Roswell High School (Georgia)

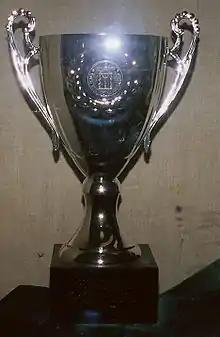
Close up of Roswell's 2007 state championship trophy in gymnastics.

Roswell's gymnastics program has won a total of seven state championships since 1997, including four straight from 2000 to 2003. Roswell's seven state titles is second in the sports history behind only Lakeside, Dekalb's nine. The 2006 team finished third in the state, and in 2007 Roswell won their seventh state championship in the sport on April 27 at Westminster, defeating archrival Milton by only 1.55 points despite having no gymnasts winning an individual championship. The 2007 team, however, placed at least one gymnast in the top six of each apparatus, including Annie Turner, who placed second in the All-Around, third on vault and bars, and fifth on floor. Two Roswell gymnasts finished second and sixth on the balance beam. In 2008 the Hornets finished fourth in the state.